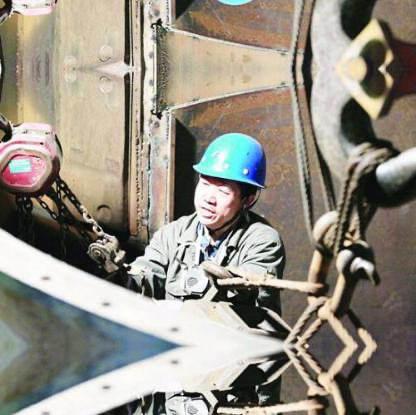
Objects in the image:
label: helmet